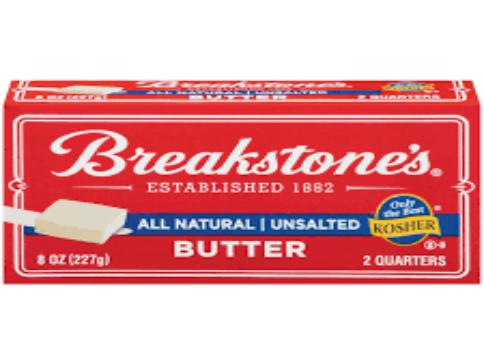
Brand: Breakstone's
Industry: Food